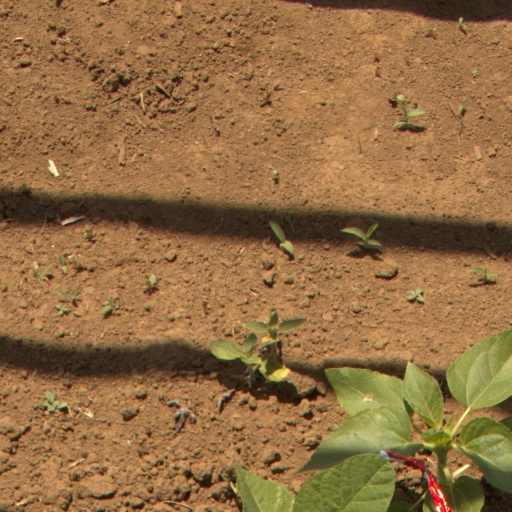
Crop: Jerusalem artichoke